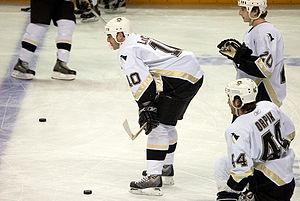
John Clark LeClair est un joueur américain professionnel de hockey sur glace.
Mark Louis Recchi est un joueur professionnel canadien de hockey sur glace. Il a joué au plus haut niveau pendant plus de vingt saisons et sa ville natale a baptisé la rue passant devant la patinoire : Mark Recchi Way.
Les Penguins de Pittsburgh est le nom d'une franchise de hockey sur glace de la Ligue nationale de hockey. Comme de nombreuses équipes, les Penguins possèdent leurs propres trophées internes mais également leur propre « temple de la renommée ». Cet article présente les personnalités honorées par les Penguins.